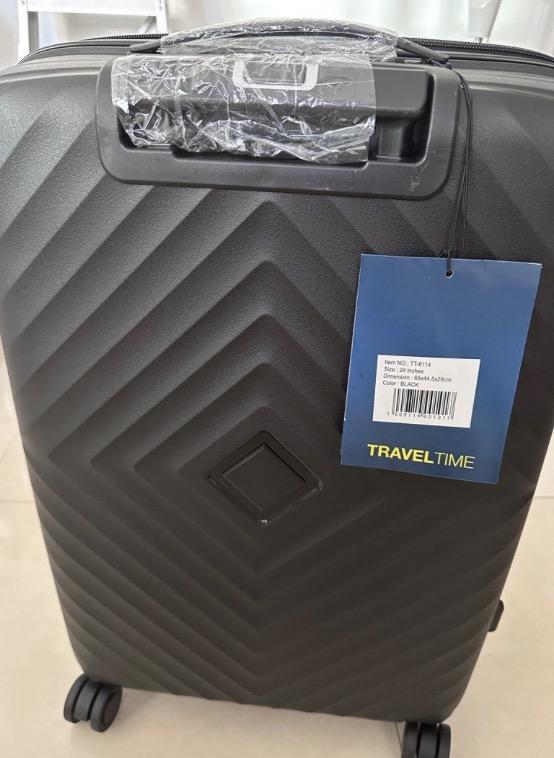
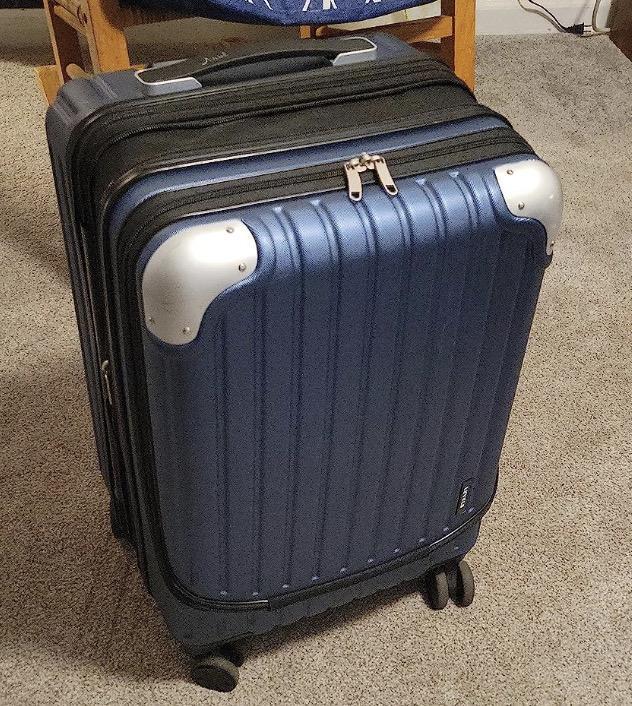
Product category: items_tea
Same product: no